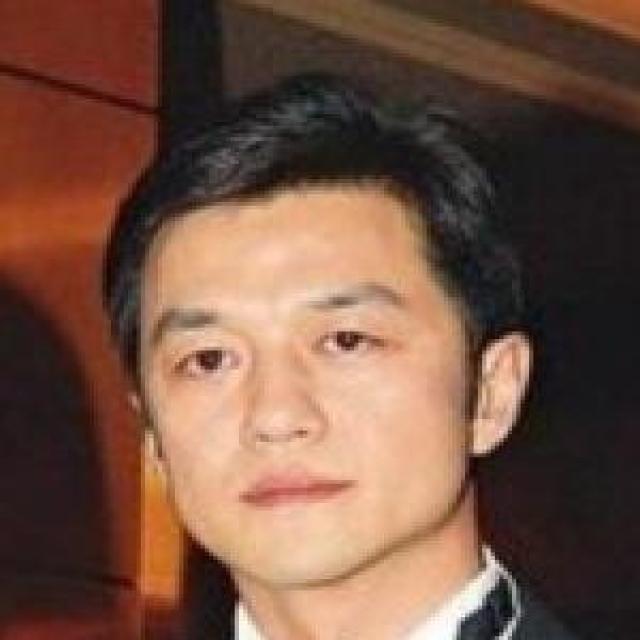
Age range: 45-64